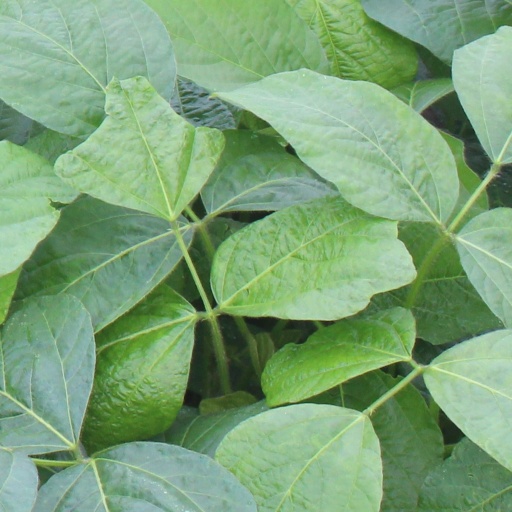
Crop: soybean